Siege of Humaitá

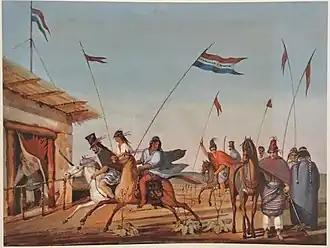
La Montonera Federal (the federalist irregular cavalry). In this watercolour by Charles Pellegrini their flag resembles the national flag of Paraguay quite unmistakably

Such was Humaitá's reputation for impregnability that it was referred to in the American or European press as the Gibraltar, Sebastopol or Vicksburg of South America. This led observers to expect a formidable structure of brick or masonry and they were disappointed when they saw the reality. However, the fortress' real strength lay in its natural defences.